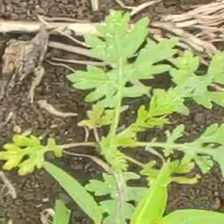
Weed species: Gajar_gavat_(Parthenium hysterophorus)